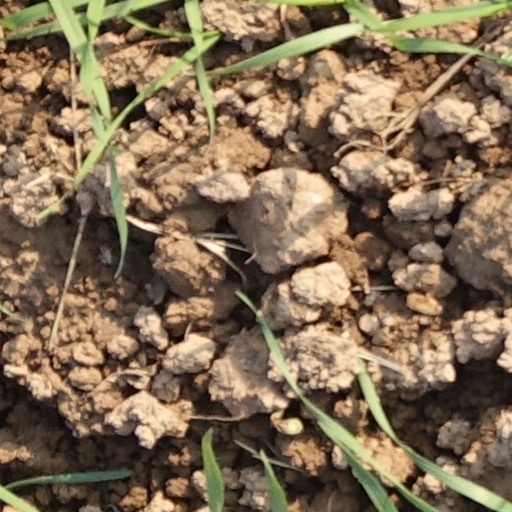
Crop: wheat